2016 Pan American Men's Handball Championship

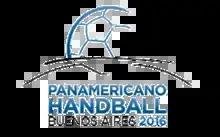

The 2016 Pan American Men's Handball Championship was the 17th official competition for senior men's national handball teams of North, Center, Caribbean and South America. It was held from 11 to 19 June 2016 at the Tecnópolis in Buenos Aires, Argentina. It also acted as the qualifying competition for the 2017 World Men's Handball Championship in France, securing three vacancies for the World Championship.